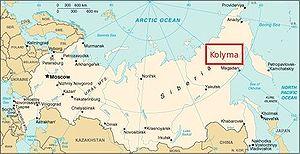
La Kolyma est une région de l'Extrême-Orient russe devenue un centre majeur d'extraction minière au cours du XXᵉ siècle grâce au travail forcé.